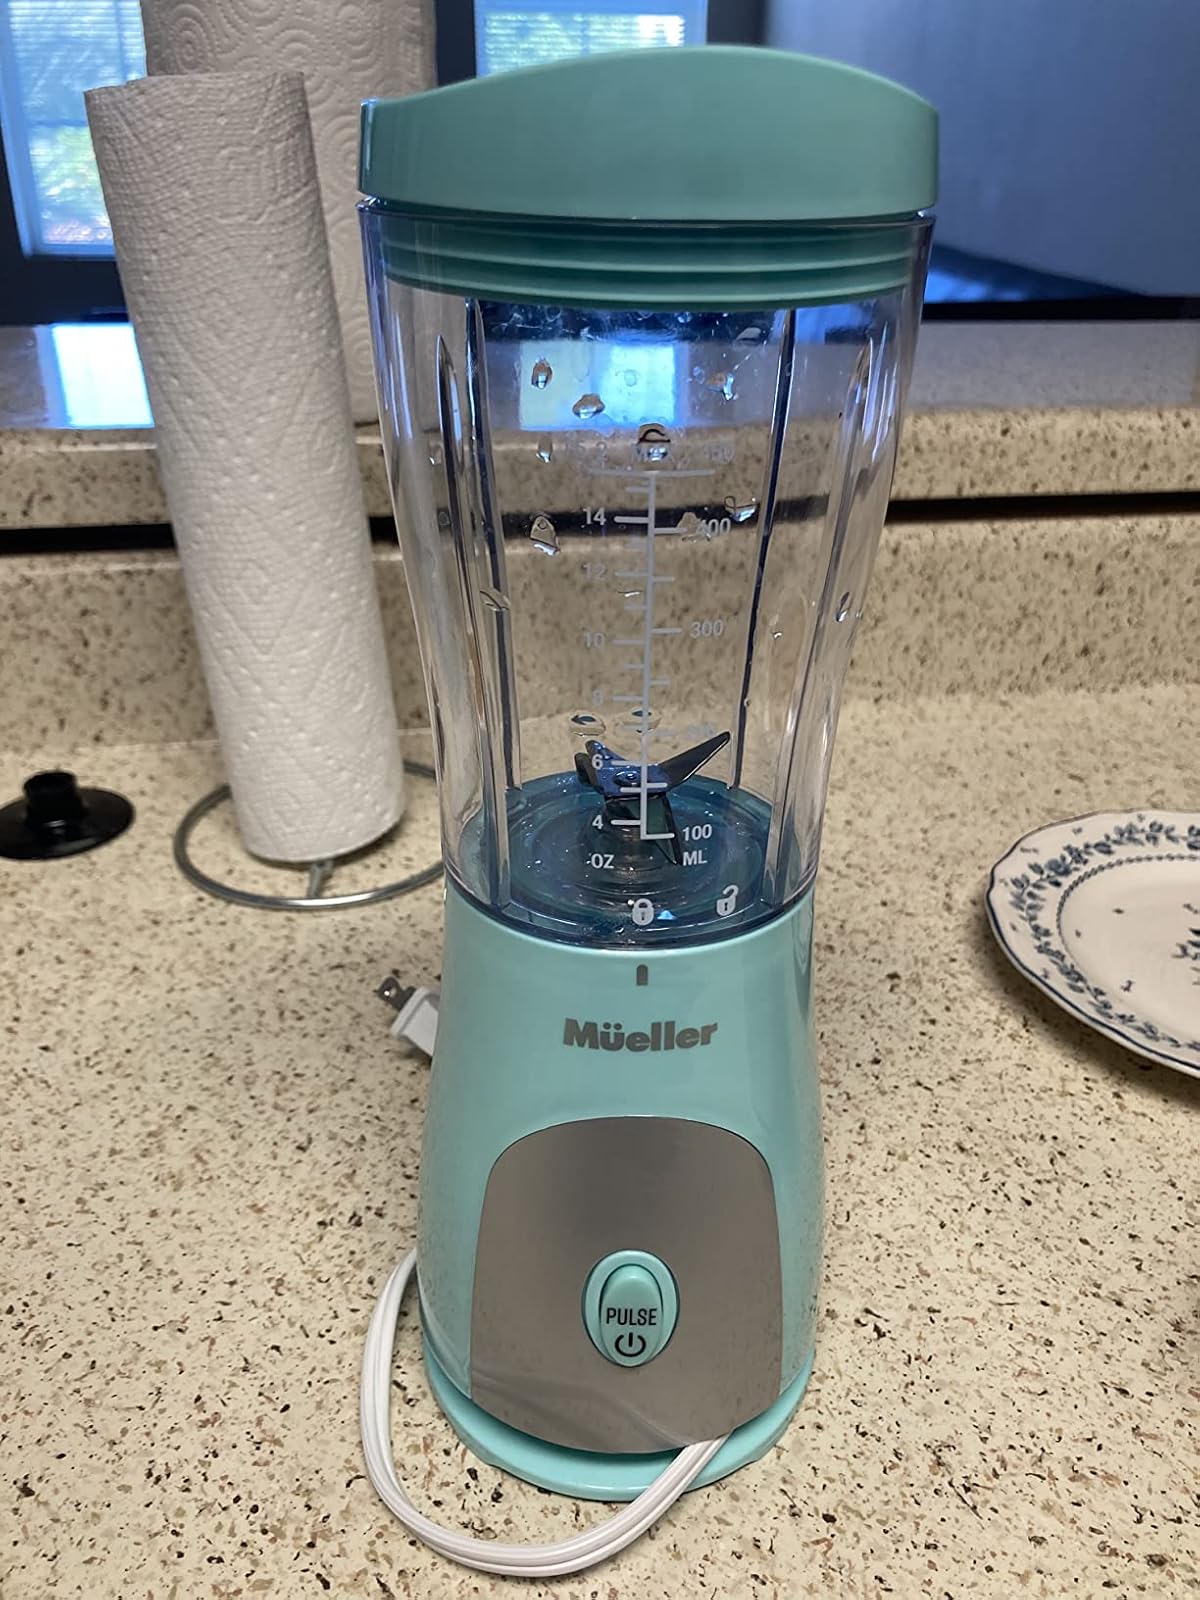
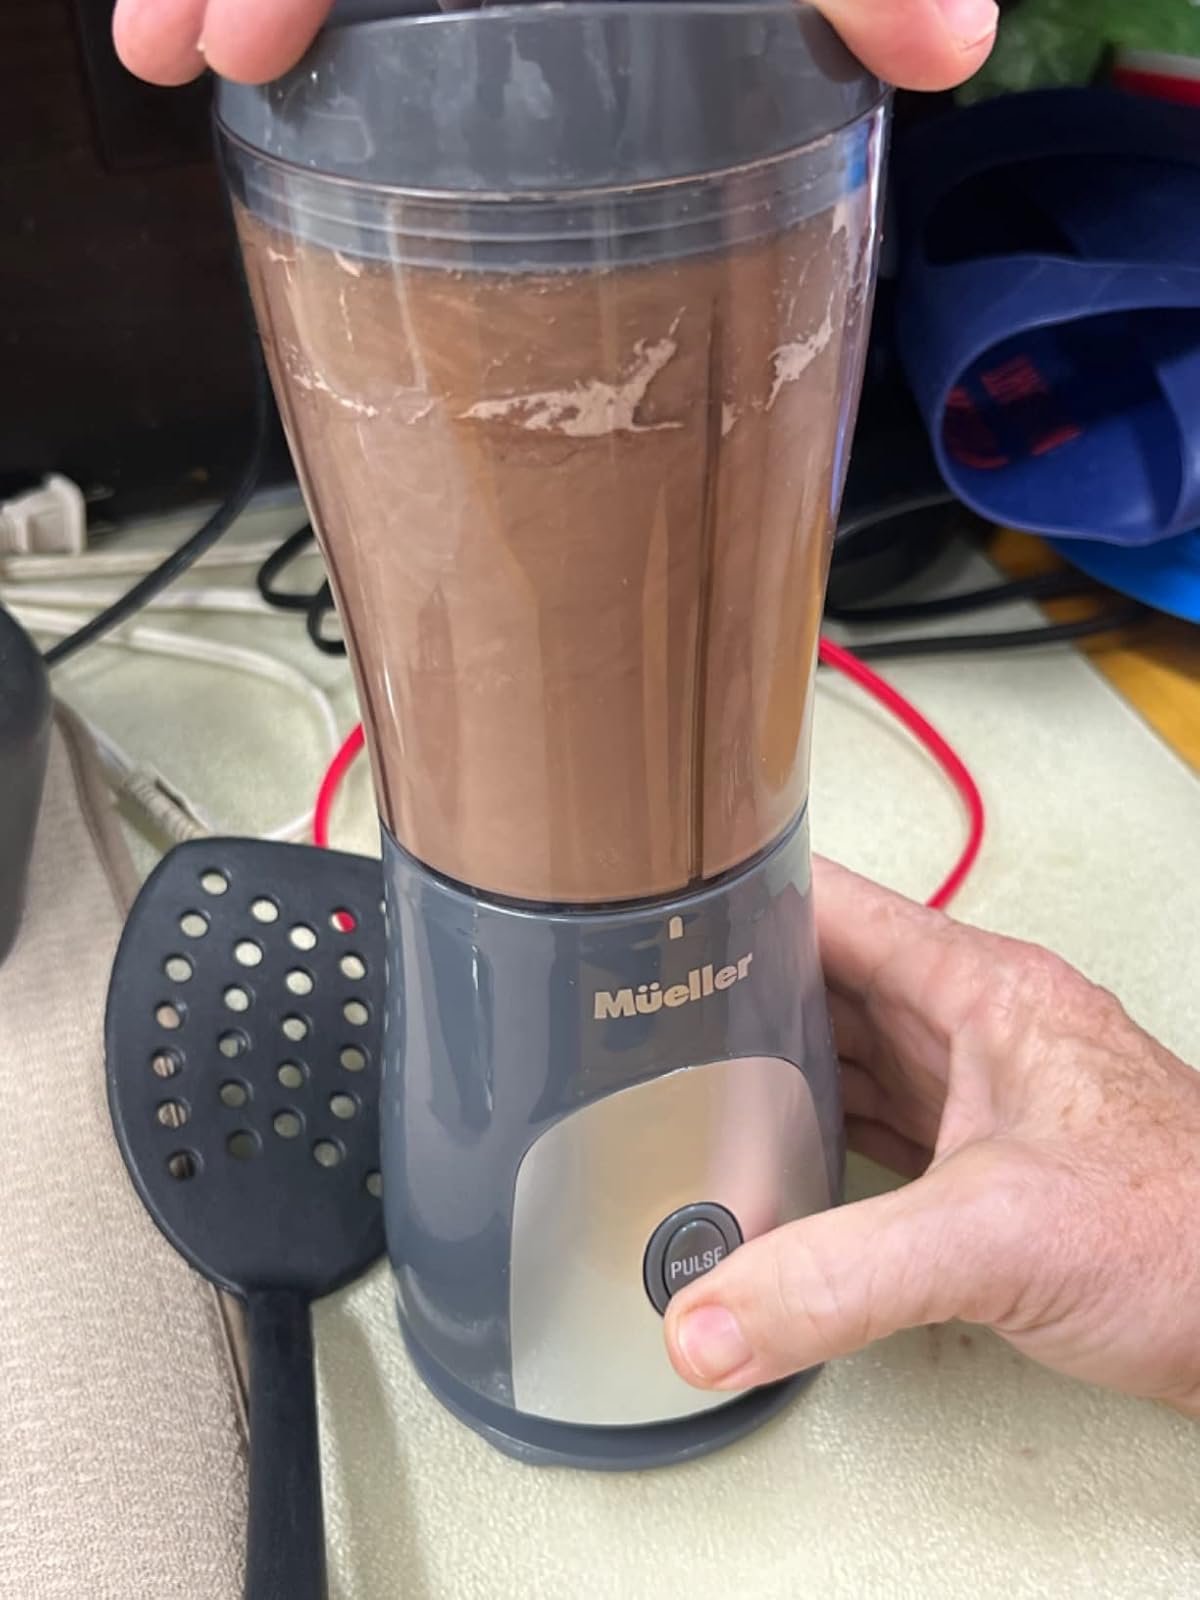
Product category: items_blender
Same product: no